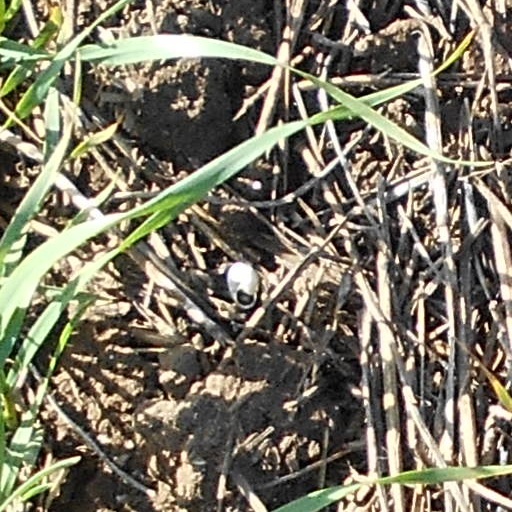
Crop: wheat